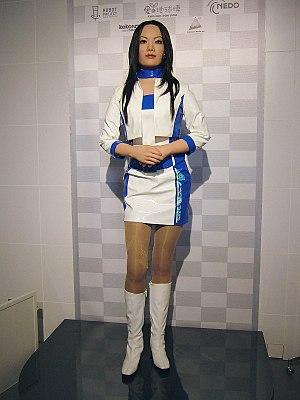
L'androïde Actroid-DER, développé pour assurer des fonctions d'accueil du public, a été présenté à l'Expo Aichi 2005. Elle est opérationnelle en japonais, chinois, coréen, et anglais. 日本語: 株式会社ココロが開発したイベント専用ロボット「アクトロイド-DER」。日本語、中国語、韓国語、英語の4カ国語で会話が出来る案内役として愛・地球博長久手会場では4機が稼動している。画像のアクトロイドはロボットステーションで稼動しているもの。間違っても人間ではない。 Norsk bokmål: Actroid-DER, en robot for hendelser som KOKORO, Inc. utviklet. Den forstår kommandoer på japansk, kinesisk, koreansk og engelsk. Actroid-DER på bilder er stasjonert på Expo 2005 Aichi Japan. Hun er ikke menneske, uten tvil Svenska: Roboten Actroid-DER, utvecklad av företaget KOKORO, Inc. Roboten förstår kommandon på japanska, kinesiska, koreanska och engelska. Bilden är tagen på Expo 2005 Aichi Japan. Español: La androide Actroid-DER, desarrollada por la compañía KOKORO para servicio al cliente, exhibida en la Expo Aichi Japan del año 2005. El robot responde a comandos en japonés, chino, coreano e inglés. Русский: Андроид Actroid-DER, разработанный компанией KOKORO Inc для службы работы с клиентами, представлен на выставке Expo Aichi Japan в 2005 г. Андроид реагирует на команды на японском, китайском, корейском и английском языках.
Voici une liste des inventions et des découvertes japonaises. Bien que les Japonais aient contribué dans un certain nombre de domaines, le pays joue surtout un rôle central dans la révolution numérique depuis les années 1970, avec de nombreuses technologies révolutionnaires et répandues dans les domaines de l'électronique et de la robotique introduites par les entreprises et les entrepreneurs japonais. La culture populaire japonaise, fortement façonnée par ses technologies électroniques, influence également considérablement la jeunesse occidentale.
Une gynoïde, est un robot humanoïde ayant l'apparence d'une femme.
Le fétichisme du robot est une attirance fétichiste pour les androïdes, et pour les individus agissant comme des robots ou habillés en robots. Un fantasme moins répandu de ce type de fétichisme inclut la transformation en robot. Dans ce cas, ce type de fétichisme est similaire à l'agalmatophilie, qui implique l'attirance sexuelle ou la transformation en statues ou mannequins.
Une poupée sexuelle est un jouet sexuel imitant le corps humain et permettant de pratiquer une masturbation. La plupart des poupées sont des mannequins représentant le corps d'une femme, et sont destinées à un public masculin.
Un robot est un dispositif mécatronique conçu pour accomplir automatiquement des tâches imitant ou reproduisant, dans un domaine précis, des actions humaines. La conception de ces systèmes est l'objet d'une discipline scientifique, branche de l'automatisme nommé robotique.
L'adjectif androïde, du grec ancien ἀνδρός, andrós et εἶδος, eîdos, désigne ce qui est de forme humaine.
Le déterminisme dur est une position relative au libre arbitre qui soutient que le déterminisme est véritable, qu'il est incompatible avec le libre arbitre, et que par conséquent le libre arbitre n'existe pas. Bien que le déterminisme dur se réfère généralement au déterminisme nomologique, il peut aussi être une position prise par rapport à d'autres formes de déterminisme qui rendent nécessaire l'avenir dans son intégralité. Le « déterminisme dur » s'oppose au « déterminisme doux », forme compatibiliste de déterminisme, qui tient que le libre arbitre peut exister en dépit du déterminisme. Il s'oppose également au libertarianisme métaphysique, l'autre forme majeure d'incompatibilisme qui soutient que le libre arbitre existe et que la théorie déterministe est erronée.